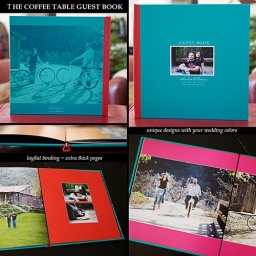
Custom designed coffee table guest book by Amy Wellenkamp